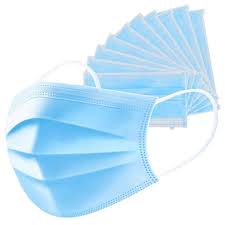
Label: trash